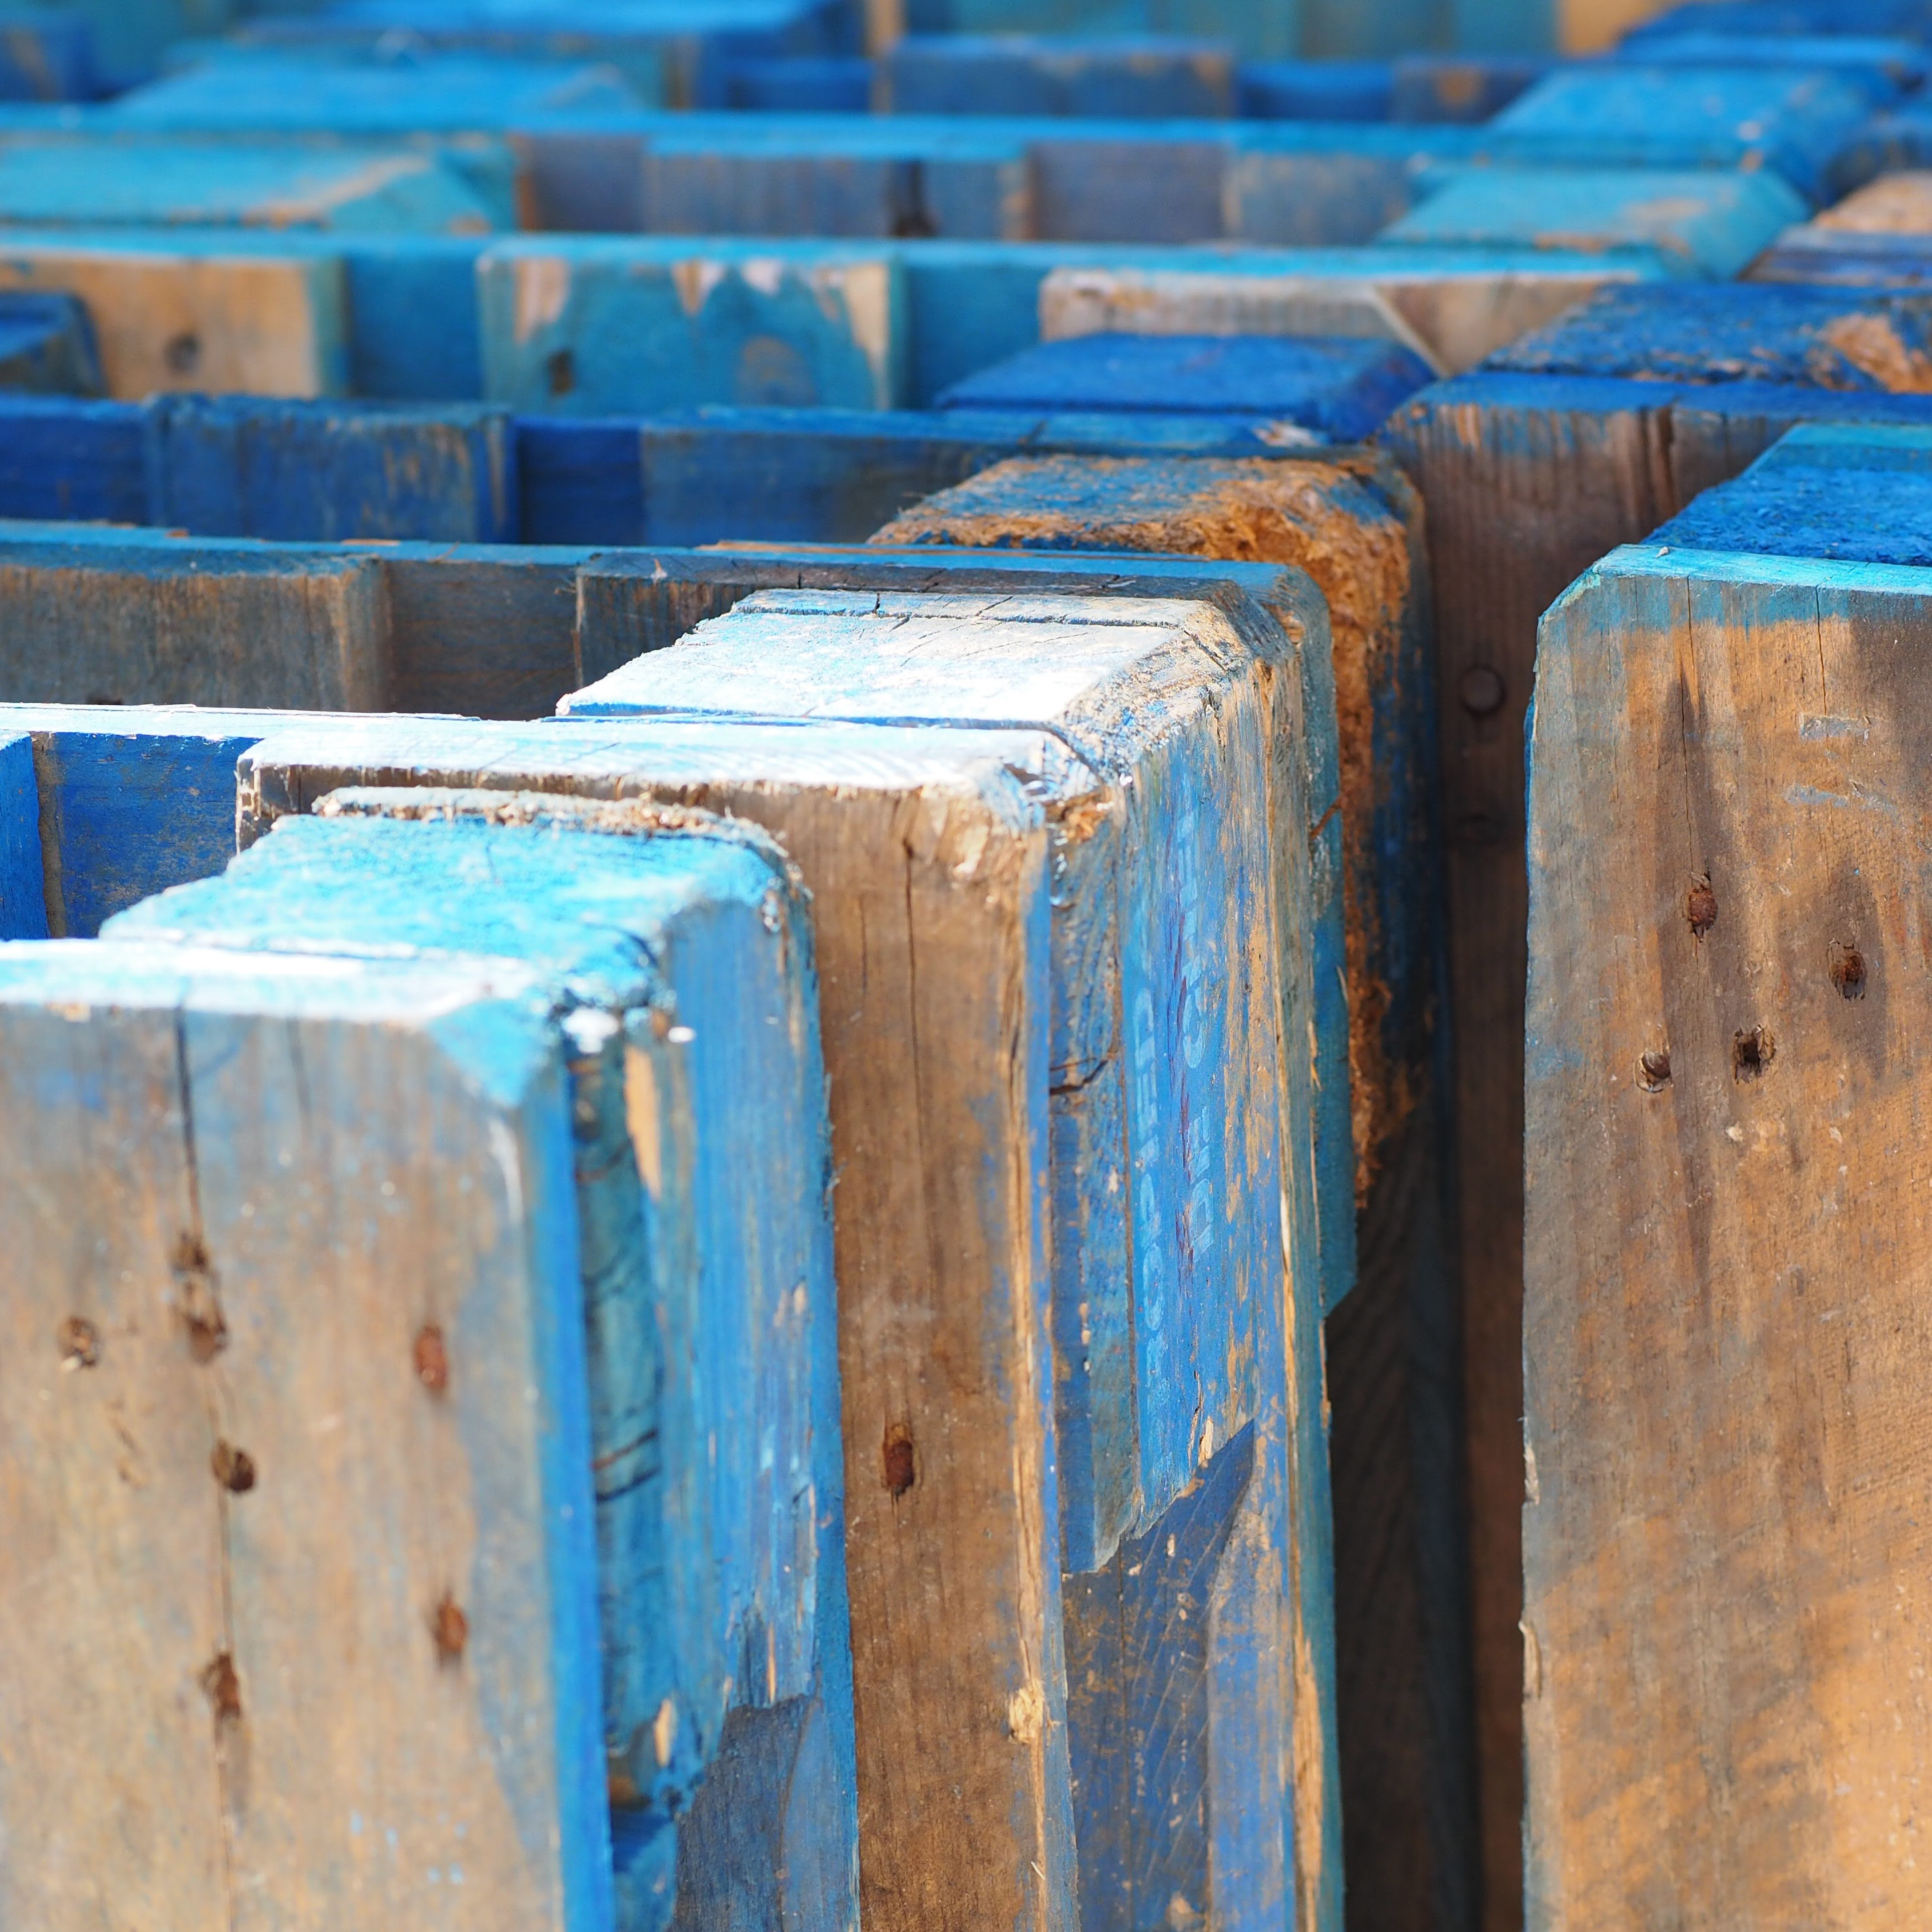
structure, wood, beam, range, green, color, blue, furniture, monochrome, brick, material, turquoise, aesthetics, man made object